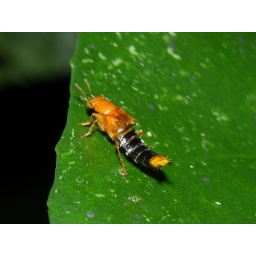
these guys fly around on lower vegetation and when sitting or running they move their &amp;quot;tails&amp;quot; up and down or sidewards